Jerry Coleby-Williams

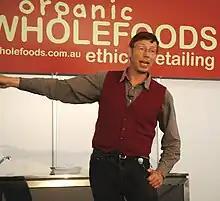
Jerry Coleby-Williams in 2009

Jerry Coleby-Williams is an English–Australian conservationist, horticulturalist, plant curator and television and radio personality. He has been a presenter on ABC TV’s "Gardening Australia" since 1999. He is the director of The Seed Savers' Network and an Executive Member of the Queensland Conservation Council.